Harlan County War

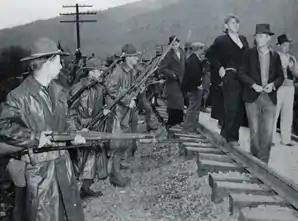

The Harlan County War, or Bloody Harlan, was a series of coal industry skirmishes, executions, bombings and strikes (both attempted and realized) that took place in Harlan County, Kentucky, during the 1930s. The incidents involved coal miners and union organizers on one side and coal firms and law enforcement officials on the other. The Harlan County coal miners campaigned and fought to organize their workplaces and better their wages and working conditions. It was a nearly decade-long conflict, lasting from 1931 to 1939. Before its conclusion, an unknown number of miners, deputies and bosses were killed, state and federal troops occupied the county more than half a dozen times, two acclaimed folk singers emerged, union membership oscillated wildly and workers in the nation's most anti-labor coal county were ultimately represented by a union.